Van Amersfoort Racing

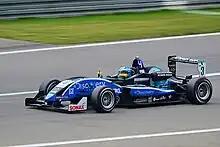
Dennis van de Laar, driving for Van Amersfoort Racing during German Formula Three Championship race at Nürburgring in 2012.

For 2012 the team again reshuffled their line-up. Lucas Auer, René Binder and Dennis van de Laar became the new drivers. Auer and Binder were the race winners, but they were beaten by Motopark driver Jimmy Eriksson. 2012 was the last season for the team in the Northern European Cup, where the team was presented by Jeroen Slaghekke and Roman Beregech. Slaghekke won the race and finished fourth in the series standings. Beregech wasn't consistent and competitive as Slaghekke, so finished only 29th.